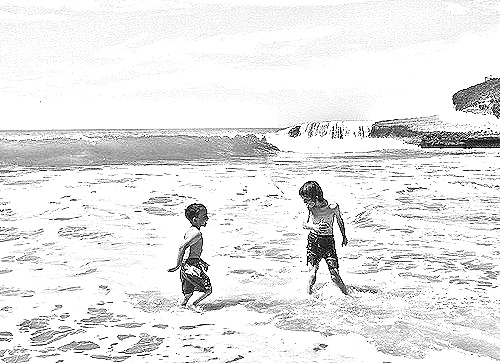
Portrait style: Sketch Portrait